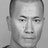
Emotion: neutral